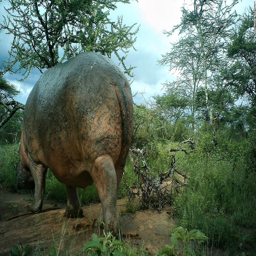
the same image would be sent out to several volunteers .